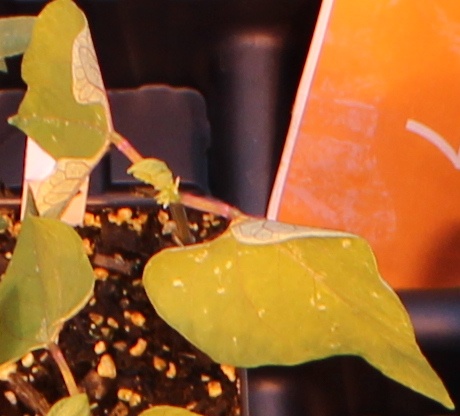
Label: Blackbean